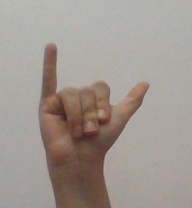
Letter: ya